Question: Please indicate a possible affordance area of the hold_book that can be used for holding
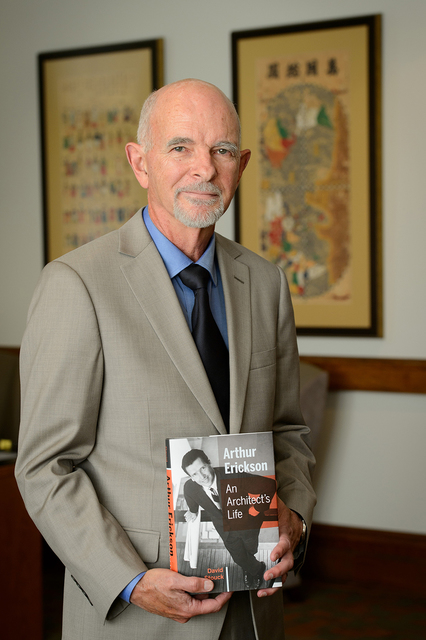
Answer: [161.872, 431.88, 288.188, 589.474]